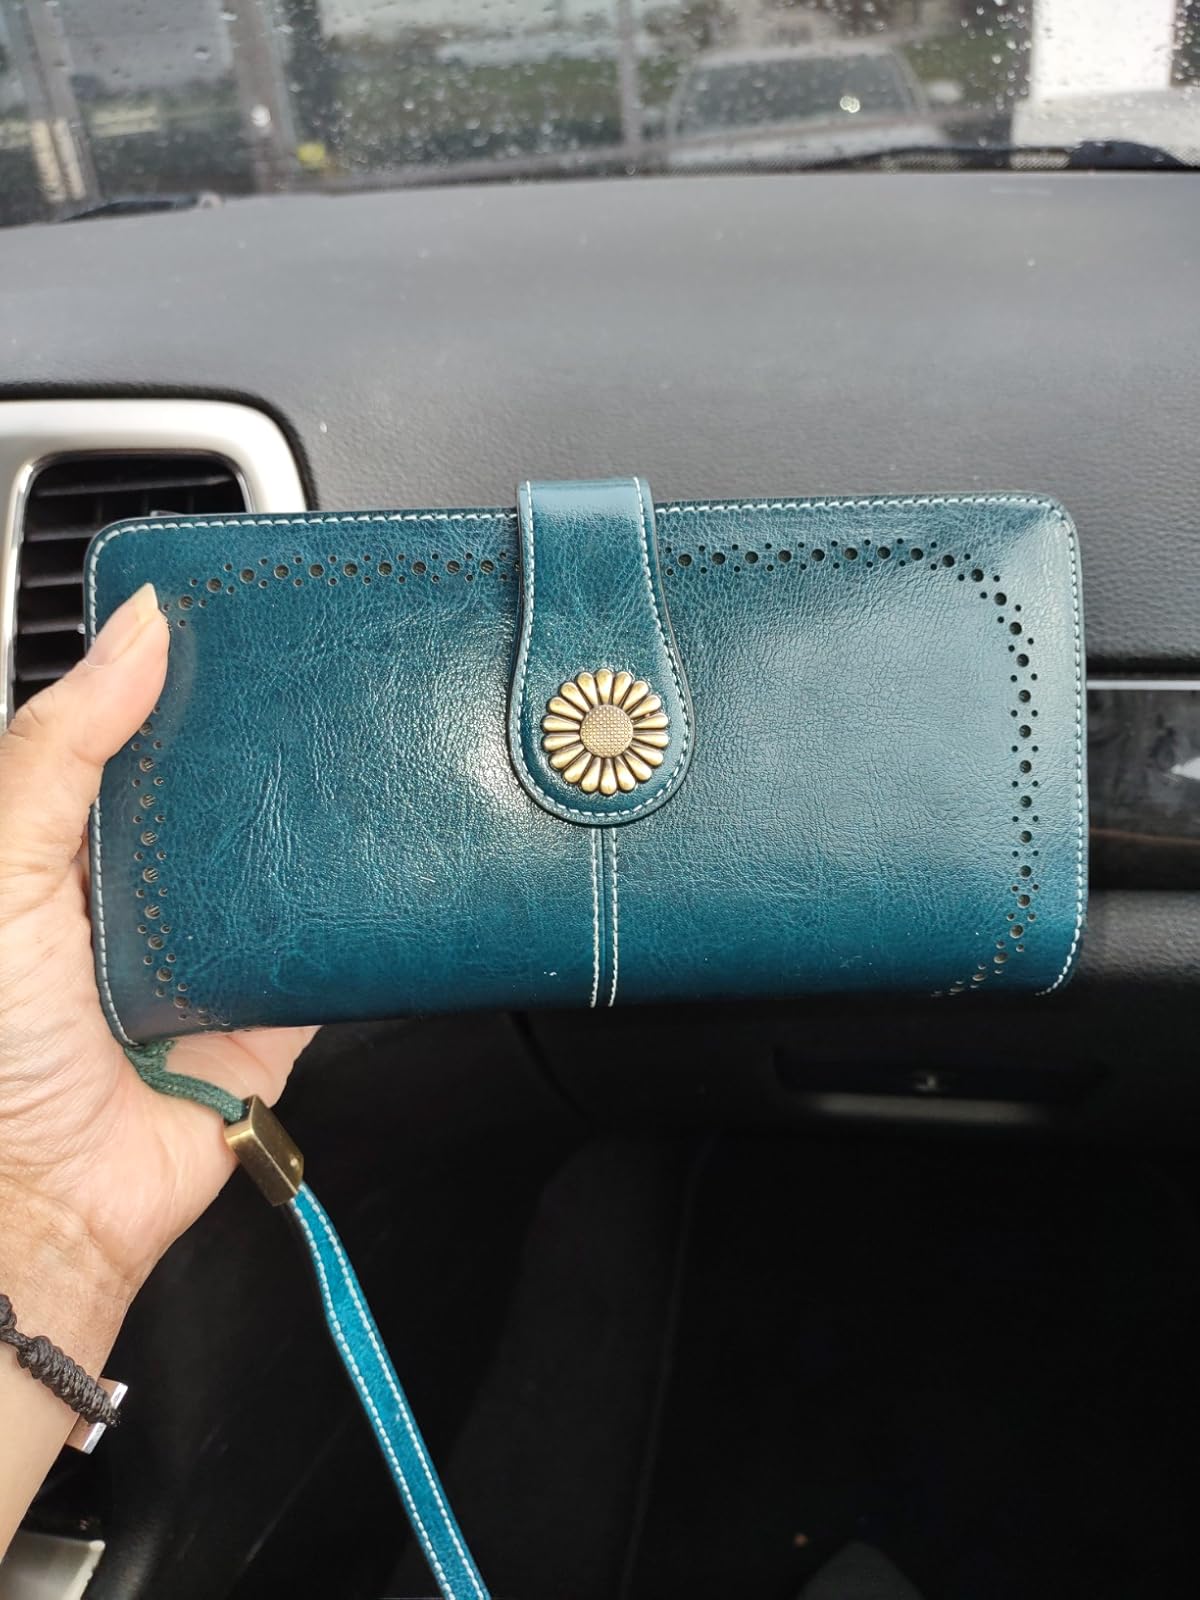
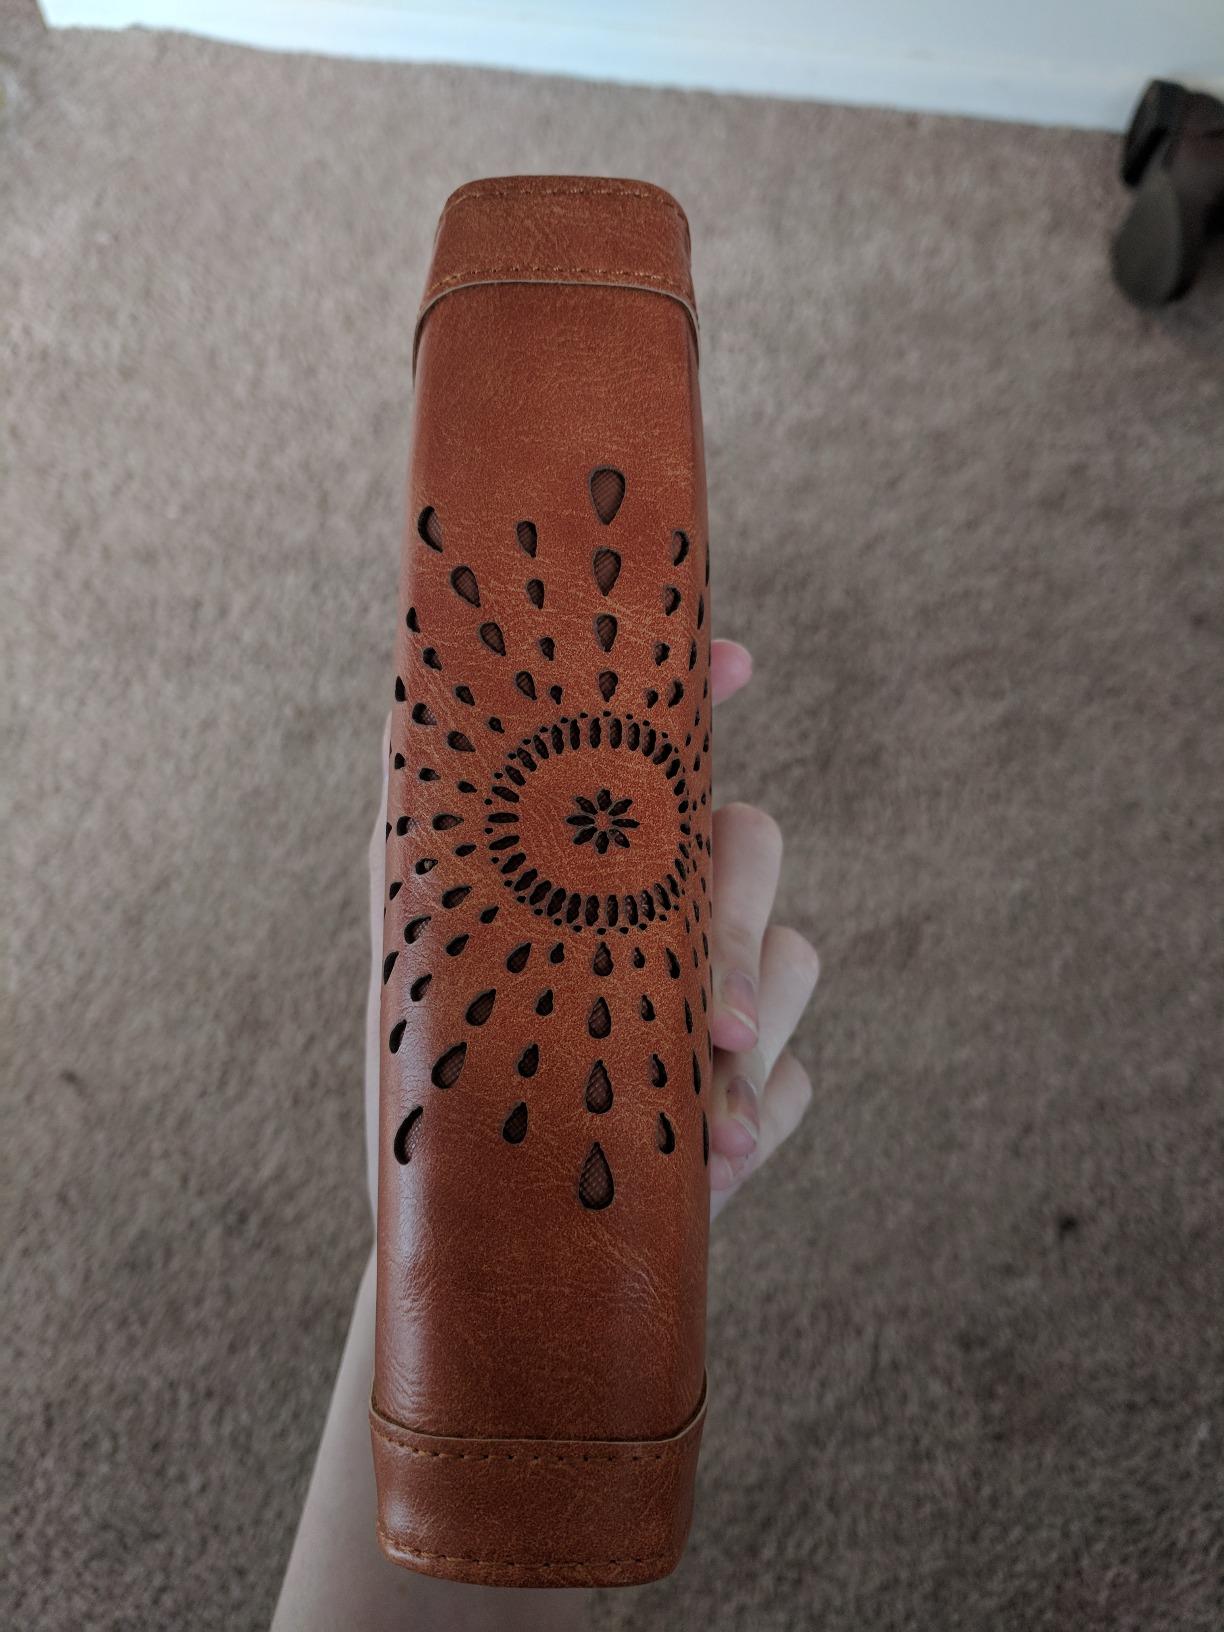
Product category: accessories_wallet
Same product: no